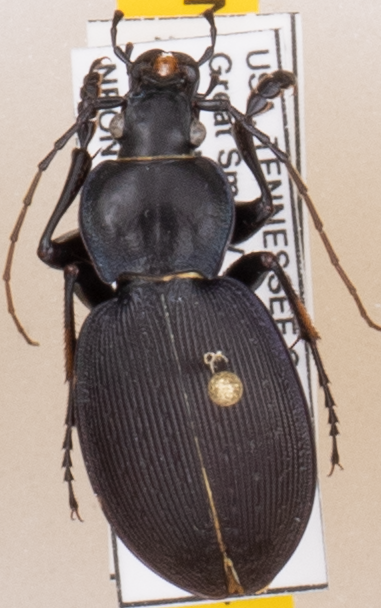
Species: Carabus goryi
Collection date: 2019-09-03
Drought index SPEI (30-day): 0.184
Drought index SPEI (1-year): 2.09
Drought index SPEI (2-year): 2.09